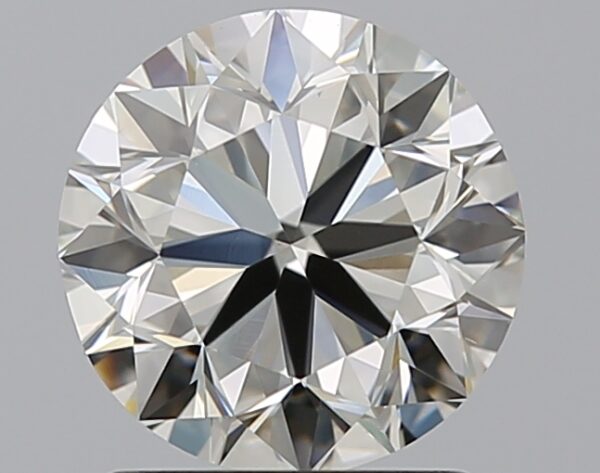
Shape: round
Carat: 1.5
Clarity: VS1
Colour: K
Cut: VG
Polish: EX
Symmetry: VG
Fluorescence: N
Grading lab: GIA
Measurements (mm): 7.06 x 7.14 x 4.56